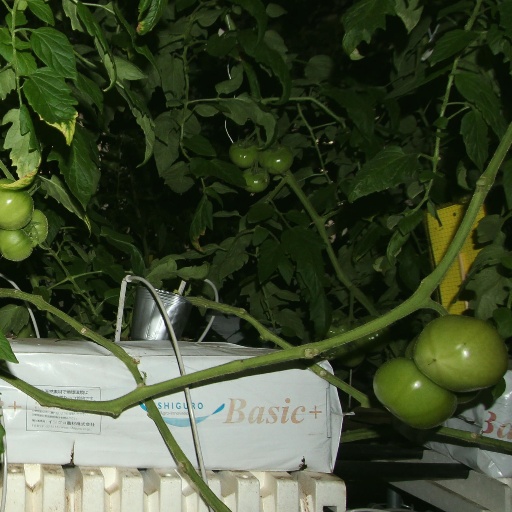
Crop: tomato